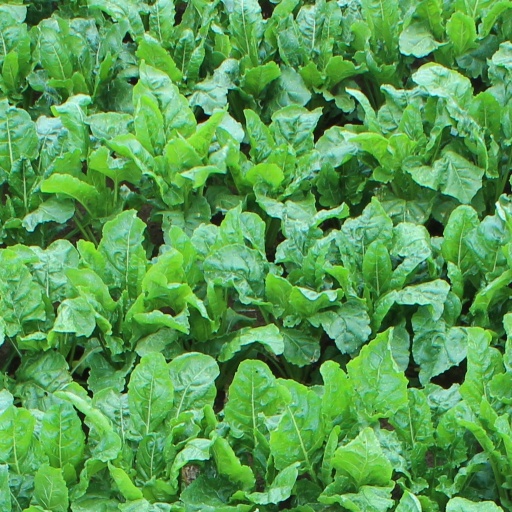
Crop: sugar beet